BBC Scotland's Hogmanay

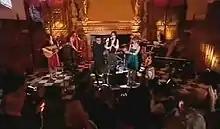
Leon Jackson performs on "Hogmanay Live" 2008

The programme is broadcast throughout the United Kingdom on BBC One Scotland. BBC One's London celebration, "BBC New Year's Eve specials" is also available in Scotland via digital television as well as BBC Two's "Jools' Annual Hootenanny" with Jools Holland.